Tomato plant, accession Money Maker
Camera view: bottom (45 deg); turntable rotation: 30 degrees
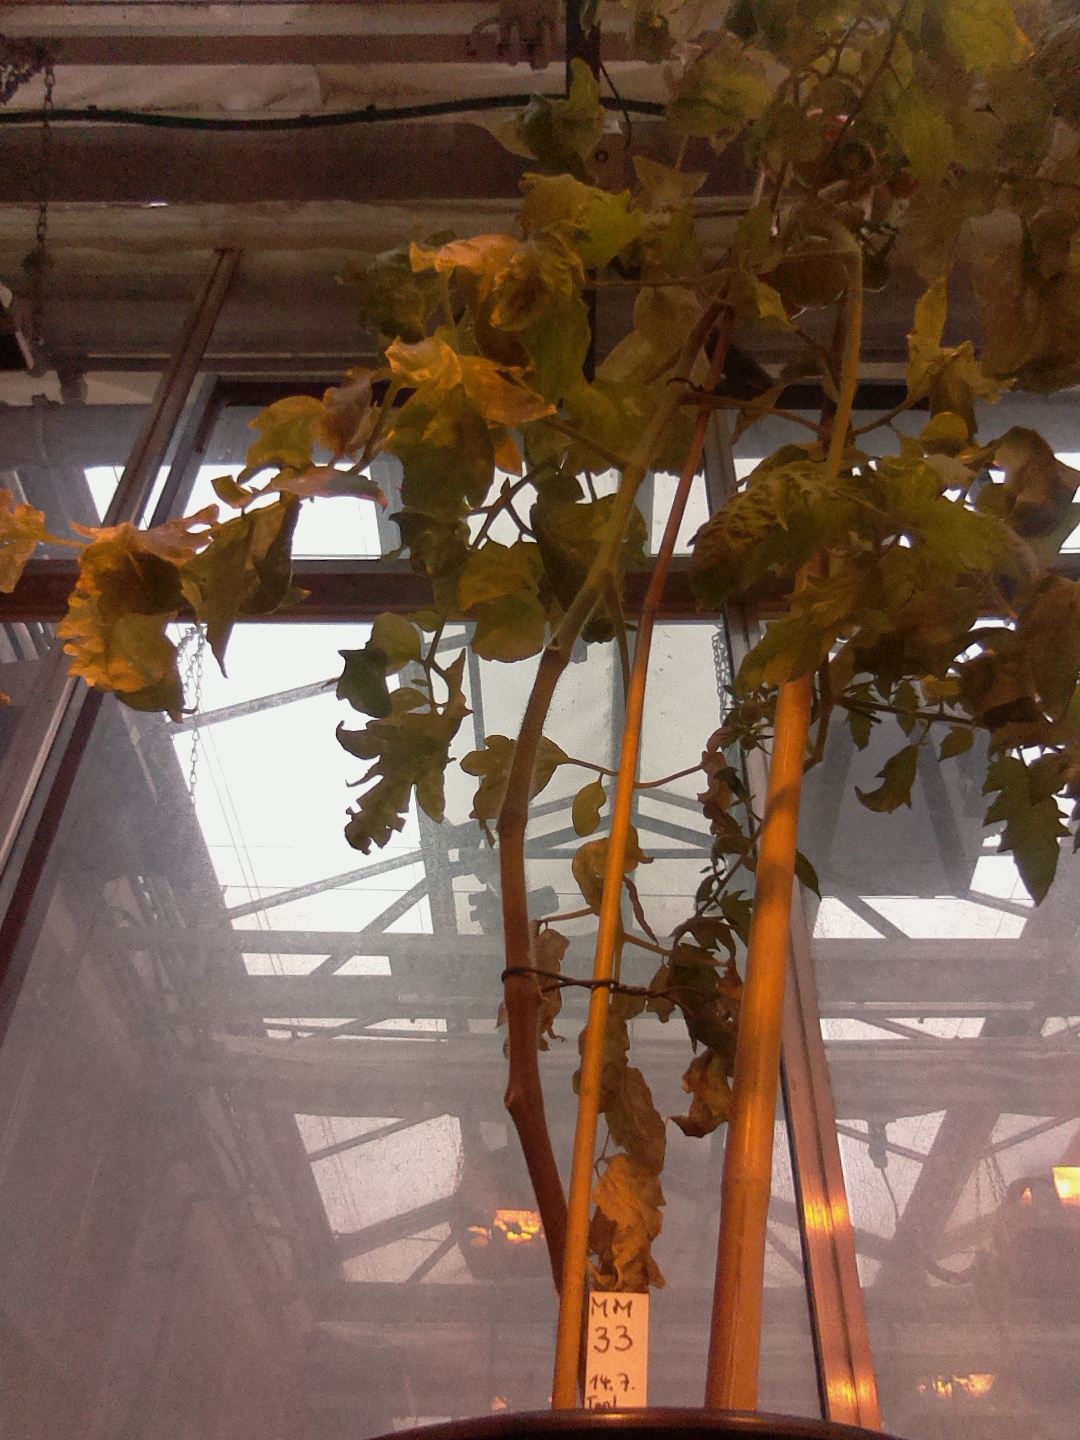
BBCH growth stage 83: 30%-40% of fruits show typical fully ripe color